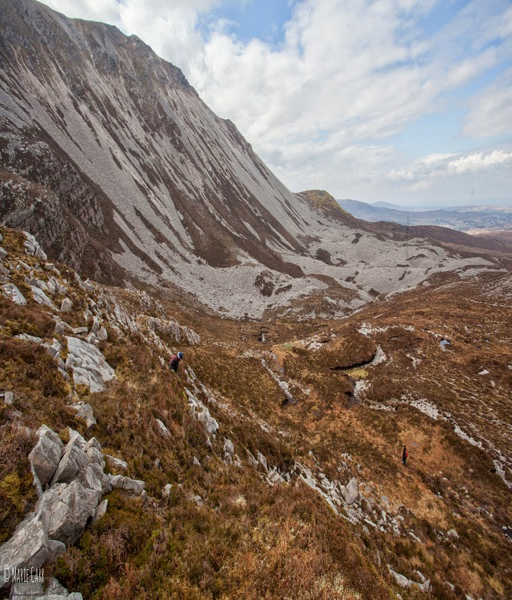
men hiking down a hill beside mountain